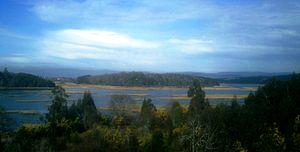
L'Île Teja est une île du Chili située près de Valdivia dans la Région des Fleuves. Elle abrite depuis 1954 l'Université australe du Chili.